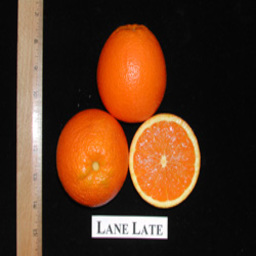
Label: peels